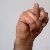
The image shows a hand gesture representing the letter 'N' in Indian Sign Language.